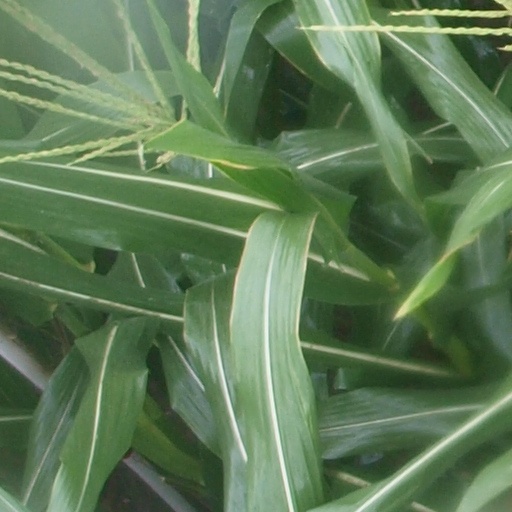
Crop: maize; corn